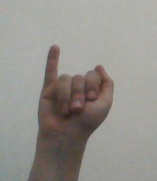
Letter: meem